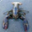
Label: lobster